Uedahara Station

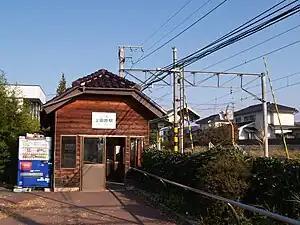
Uedahara Station in October 2009

is a railway station in the city of Ueda, Nagano, Japan, operated by the private railway operating company Ueda Electric Railway.